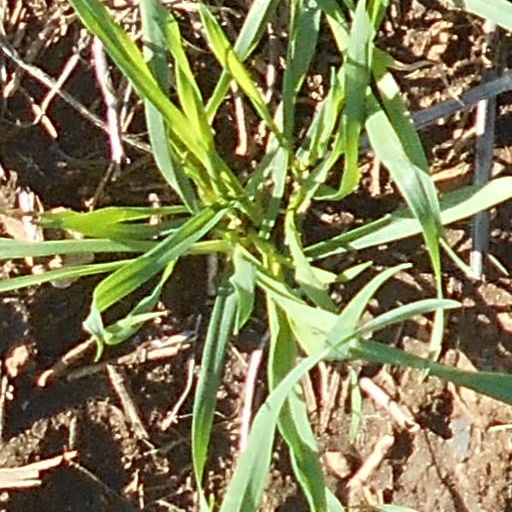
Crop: wheat